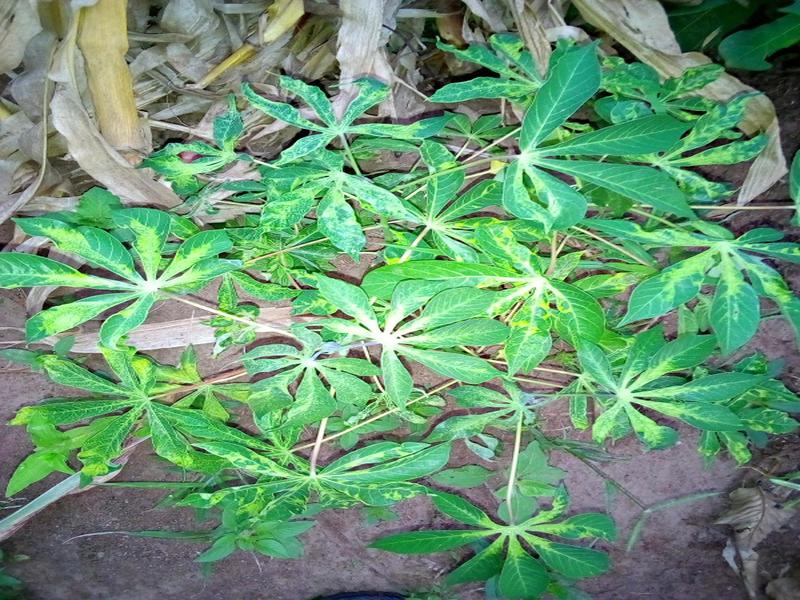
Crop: cassava
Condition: mosaic_disease